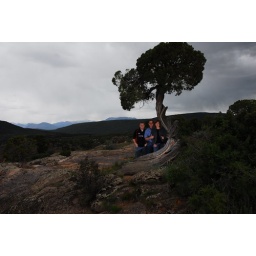
Strobist info: one sb-25 on the ground behind the rock in front of the tree. No post-processing.